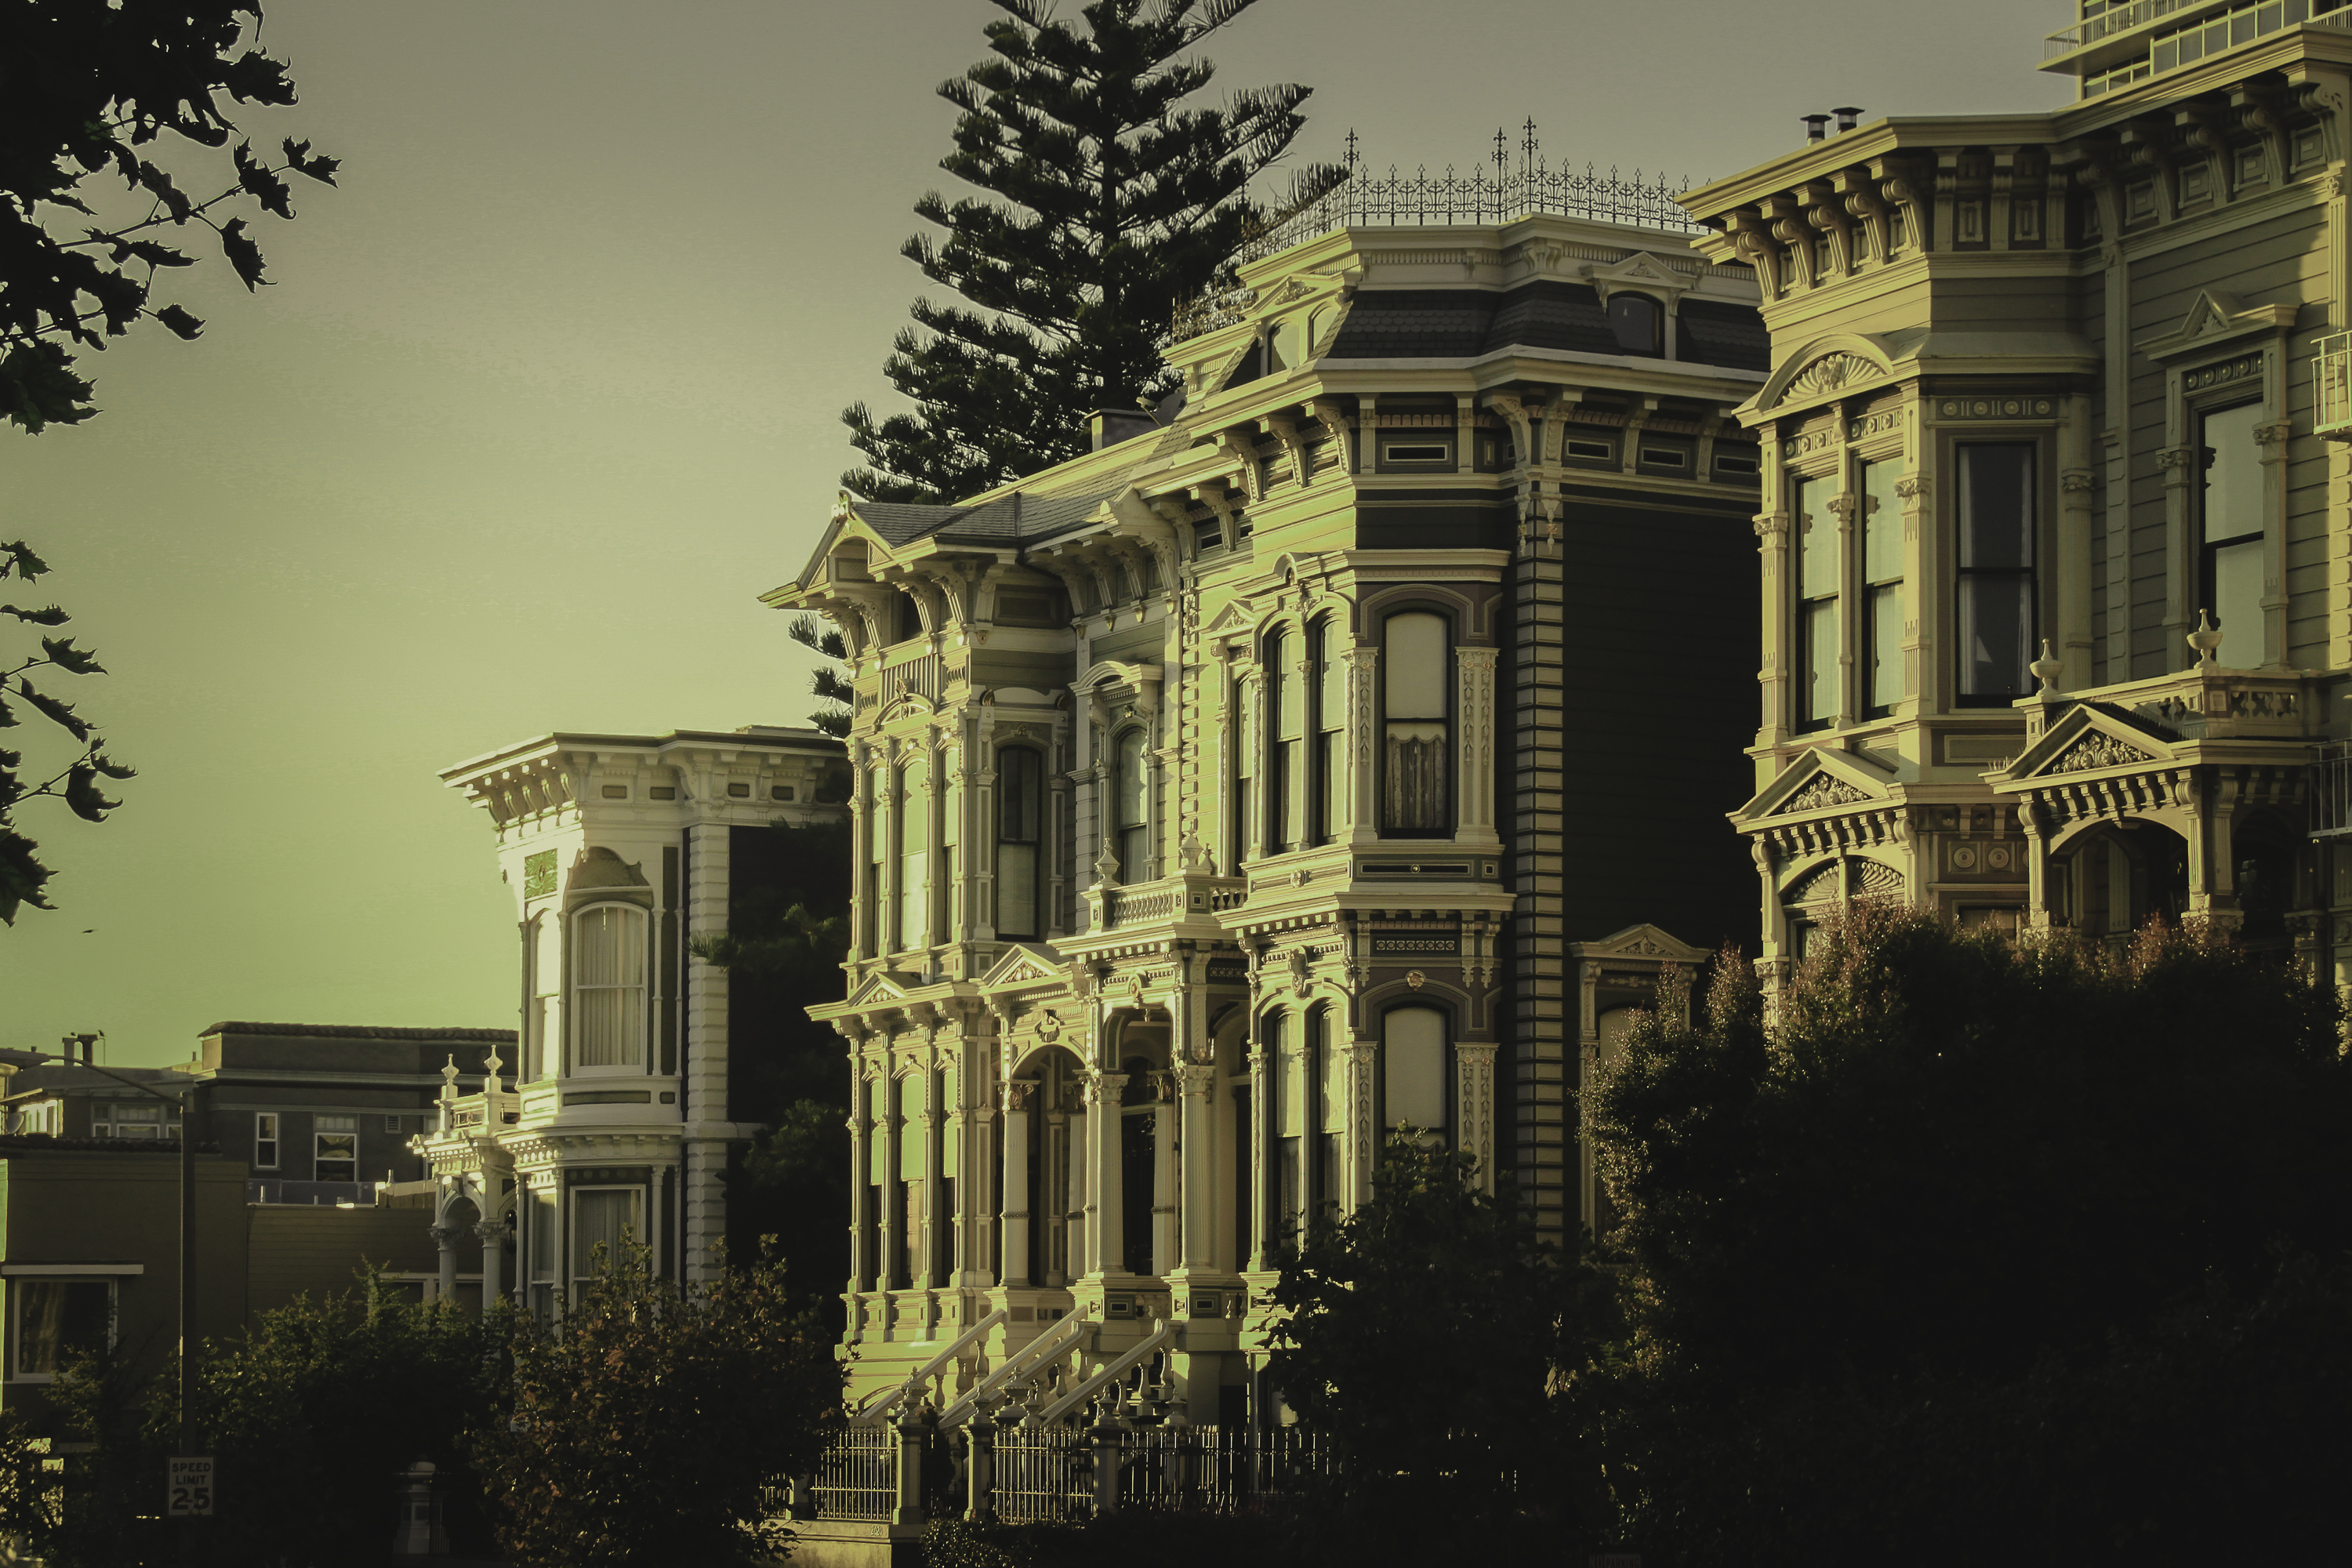
tree, architecture, bridge, night, mansion, house, palace, photo, cityscape, downtown, evening, canon, usa, landmark, facade, california, sanfrancisco, goldengate, photoshop, estadosunidos, 6d, lightroom, foto, argentina, us, 60d, canonef50mmf14usm, canoneos6d, metropolis, canonlens, bayarea, rodrigoparedes, buenosaires, 160378, www160378com, sanfranciso, canoneos60d, canoneosrebelt1, canonef1635mmf28liiusm, canonef24105mmf4lisusm, urban area